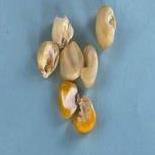
Maize quality: Bad